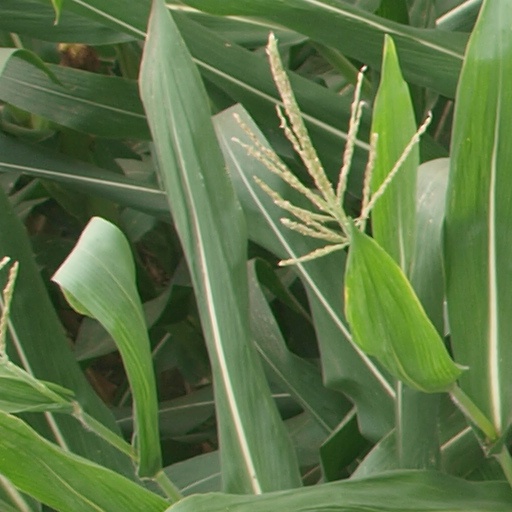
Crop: maize; corn